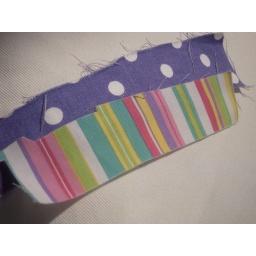
For window treatments and chair in G's room